Toyota NR engine

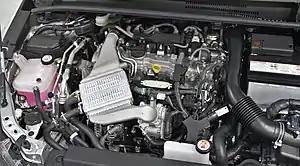
8NR-FTS

A variant of the NR series engine. First introduced in the second quarter of 2011 for the Etios Liva. Toyota later implemented Dual VVT-i mechanism and increased the compression ratio to 11.5:1 for Toyota Yaris models (Thailand).